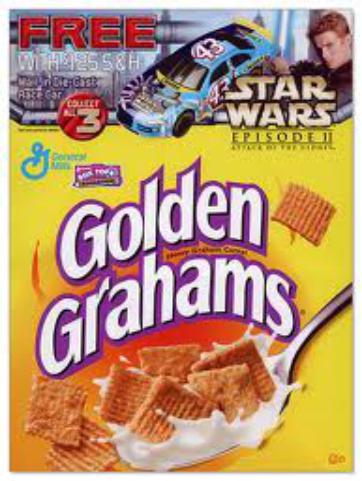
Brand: Golden Grahams
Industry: Food